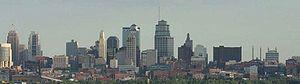
Kansas City est la plus grande ville de Missouri, État américain du Midwest, au centre des États-Unis. En 2010, elle comptait 490 000 habitants. La ville est située à l'extrémité ouest de l'État, à la frontière avec le Kansas, au confluent des rivières Missouri et Kansas. Elle fait face à son homonyme située elle au Kansas. Les deux villes font partie de la zone métropolitaine de Kansas City, à cheval sur les deux États, qui comptait 2 160 000 habitants en 2015. Kansas City s'étend sur les comtés de Clay, de Cass, de Jackson et de Platte.